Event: Nepal Earthquake
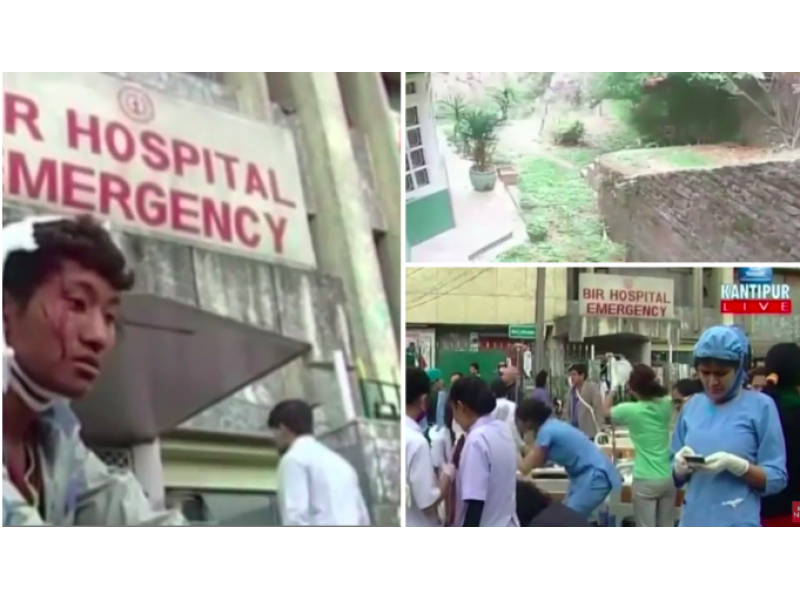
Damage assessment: damage